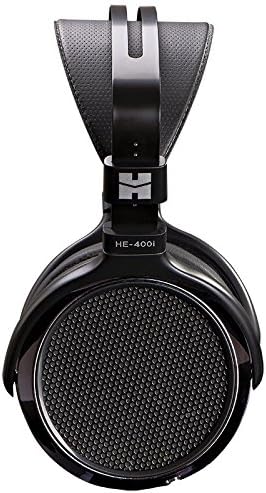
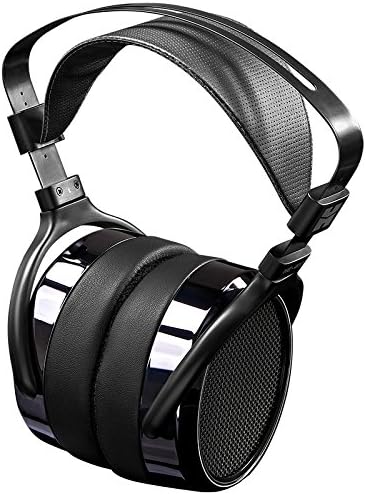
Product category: headphones
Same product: yes